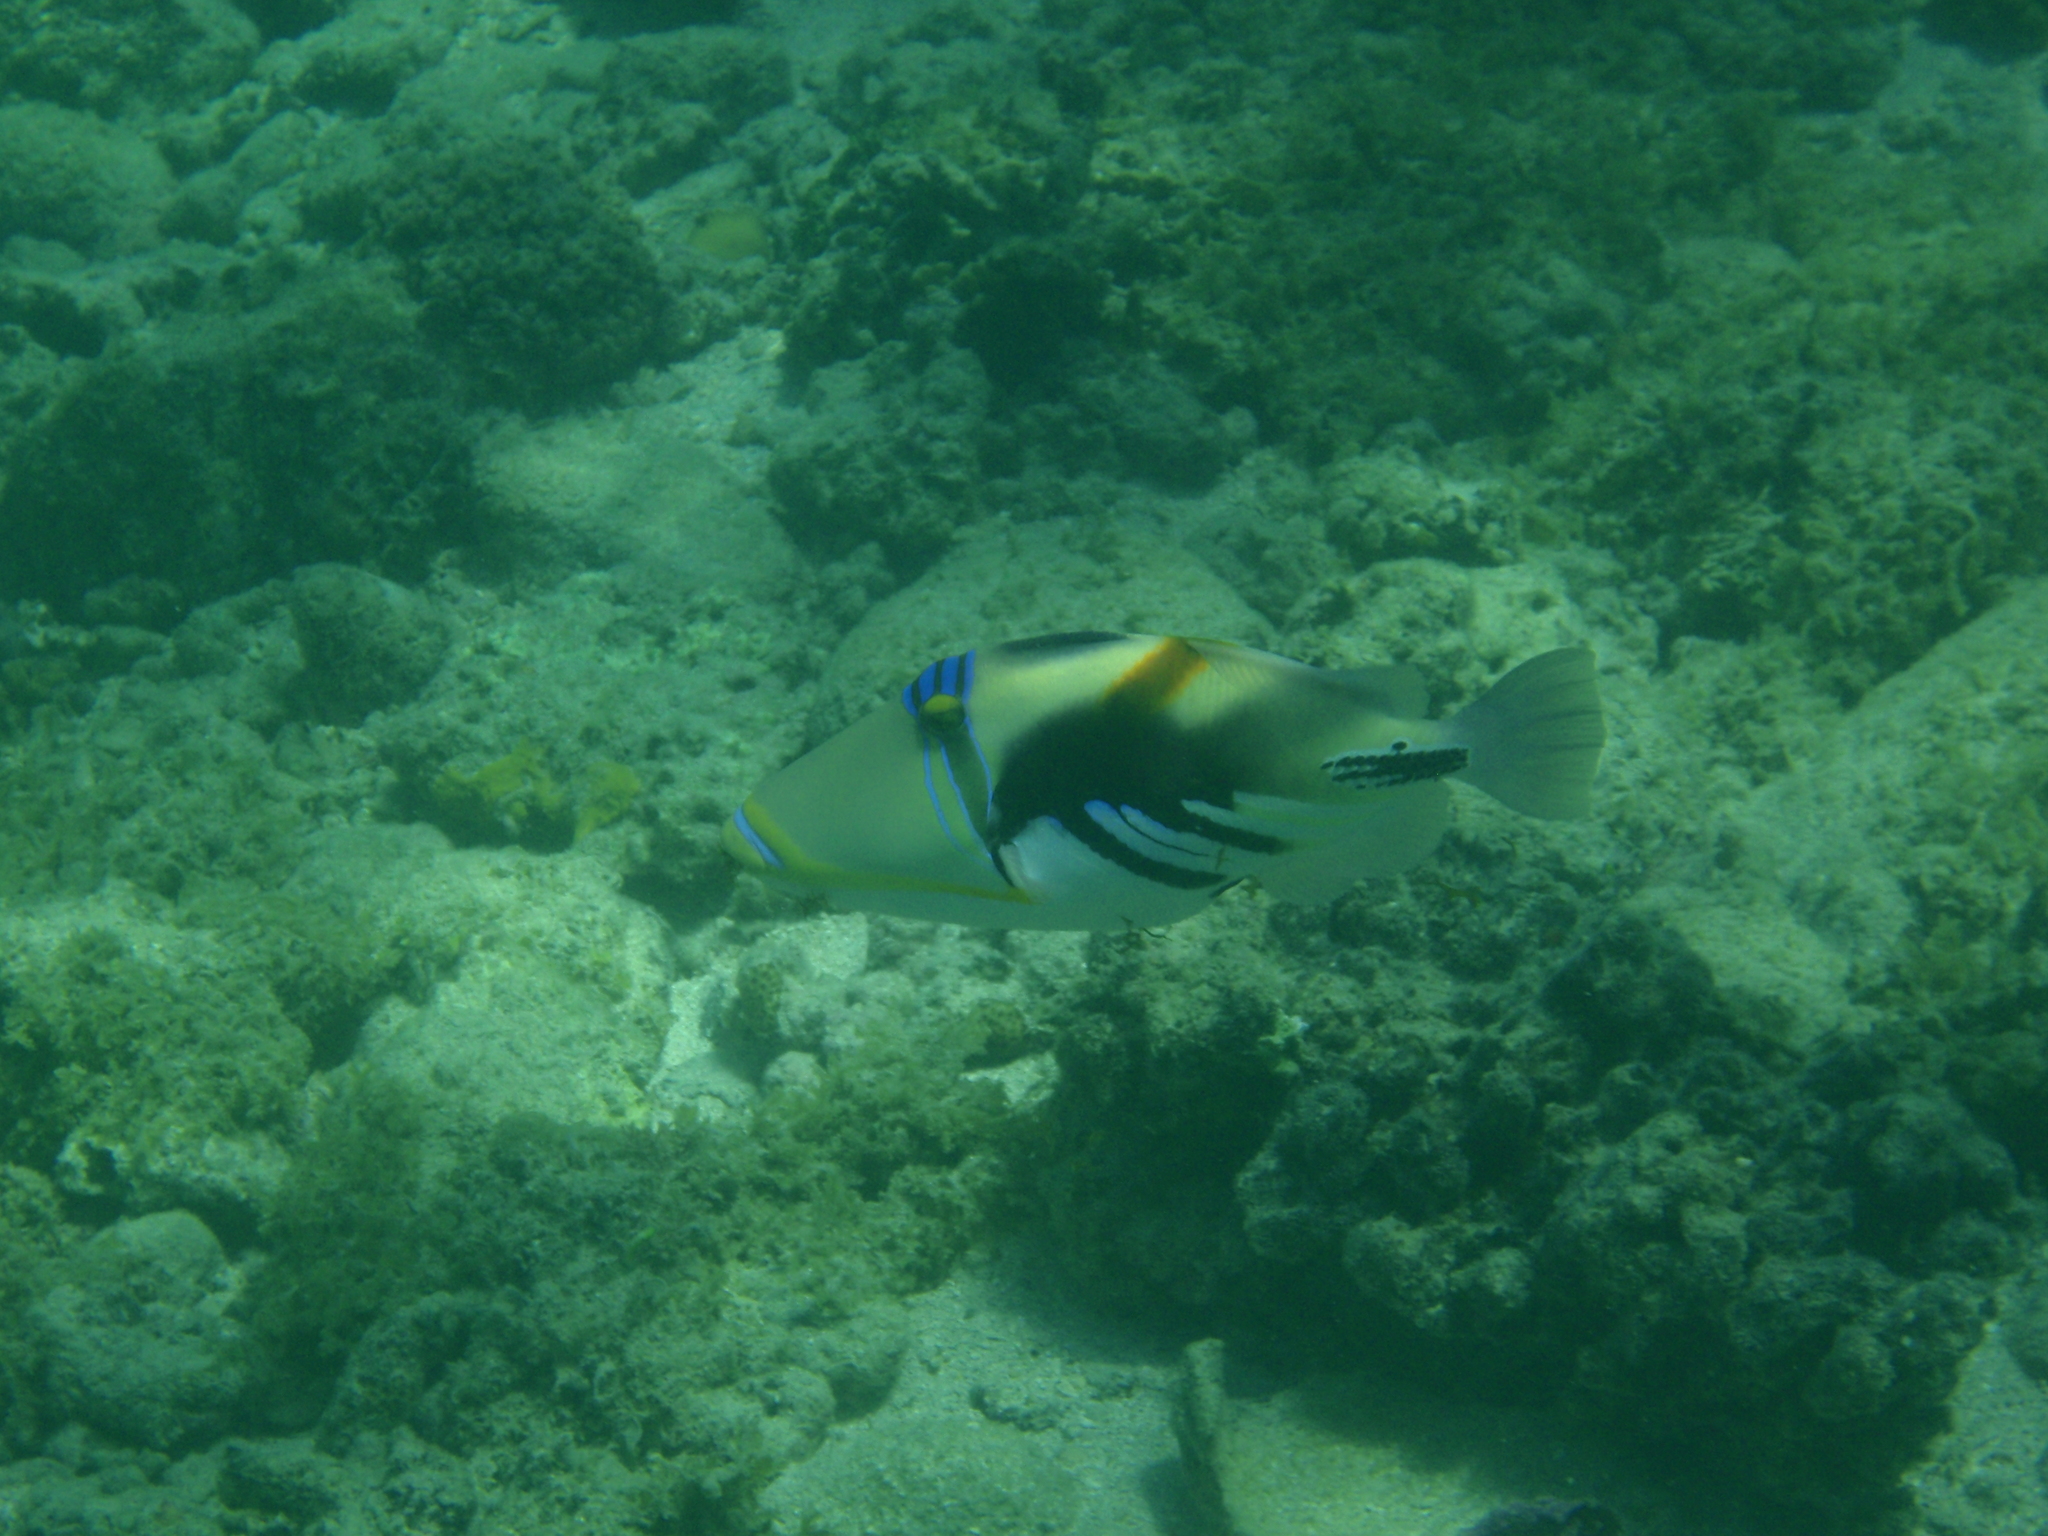
Rhinecanthus aculeatus (Lagoon Triggerfish)